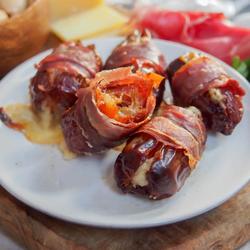
Label: Dates